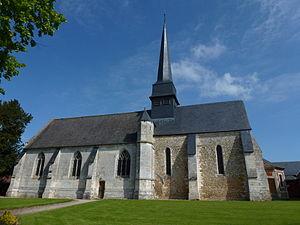
La liste des sites classés de l'Eure présente les sites classés du département de l'Eure. Selon une mesure du 14 octobre 2014, ils sont au nombre de 154, couvrant une superficie de 12 562 hectares, soit 2,07 % du département.
Saint-Éloi-de-Fourques est une commune française située dans le département de l'Eure, en région Normandie.